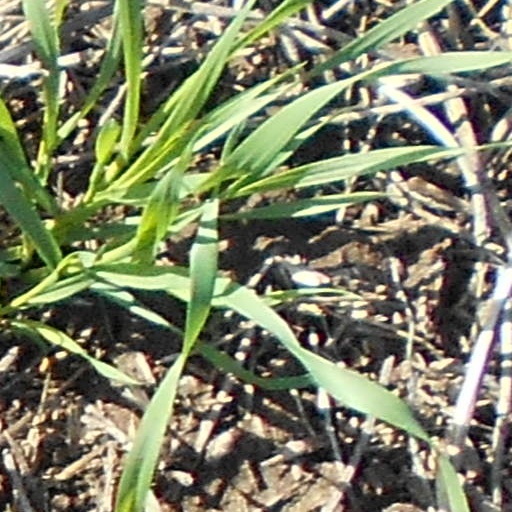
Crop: wheat